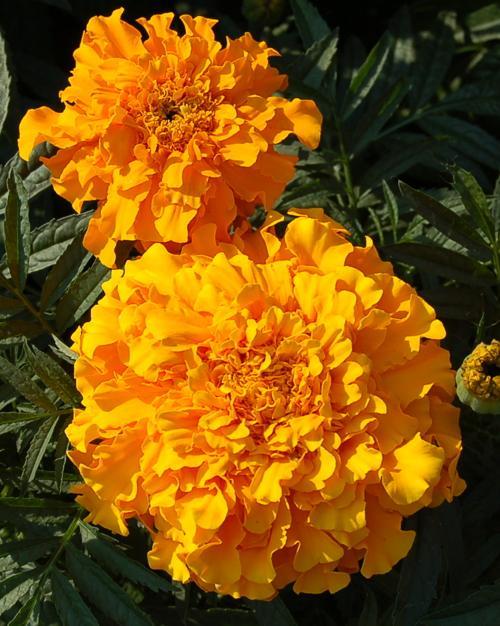
Label: marigold